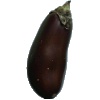
Label: eggplant